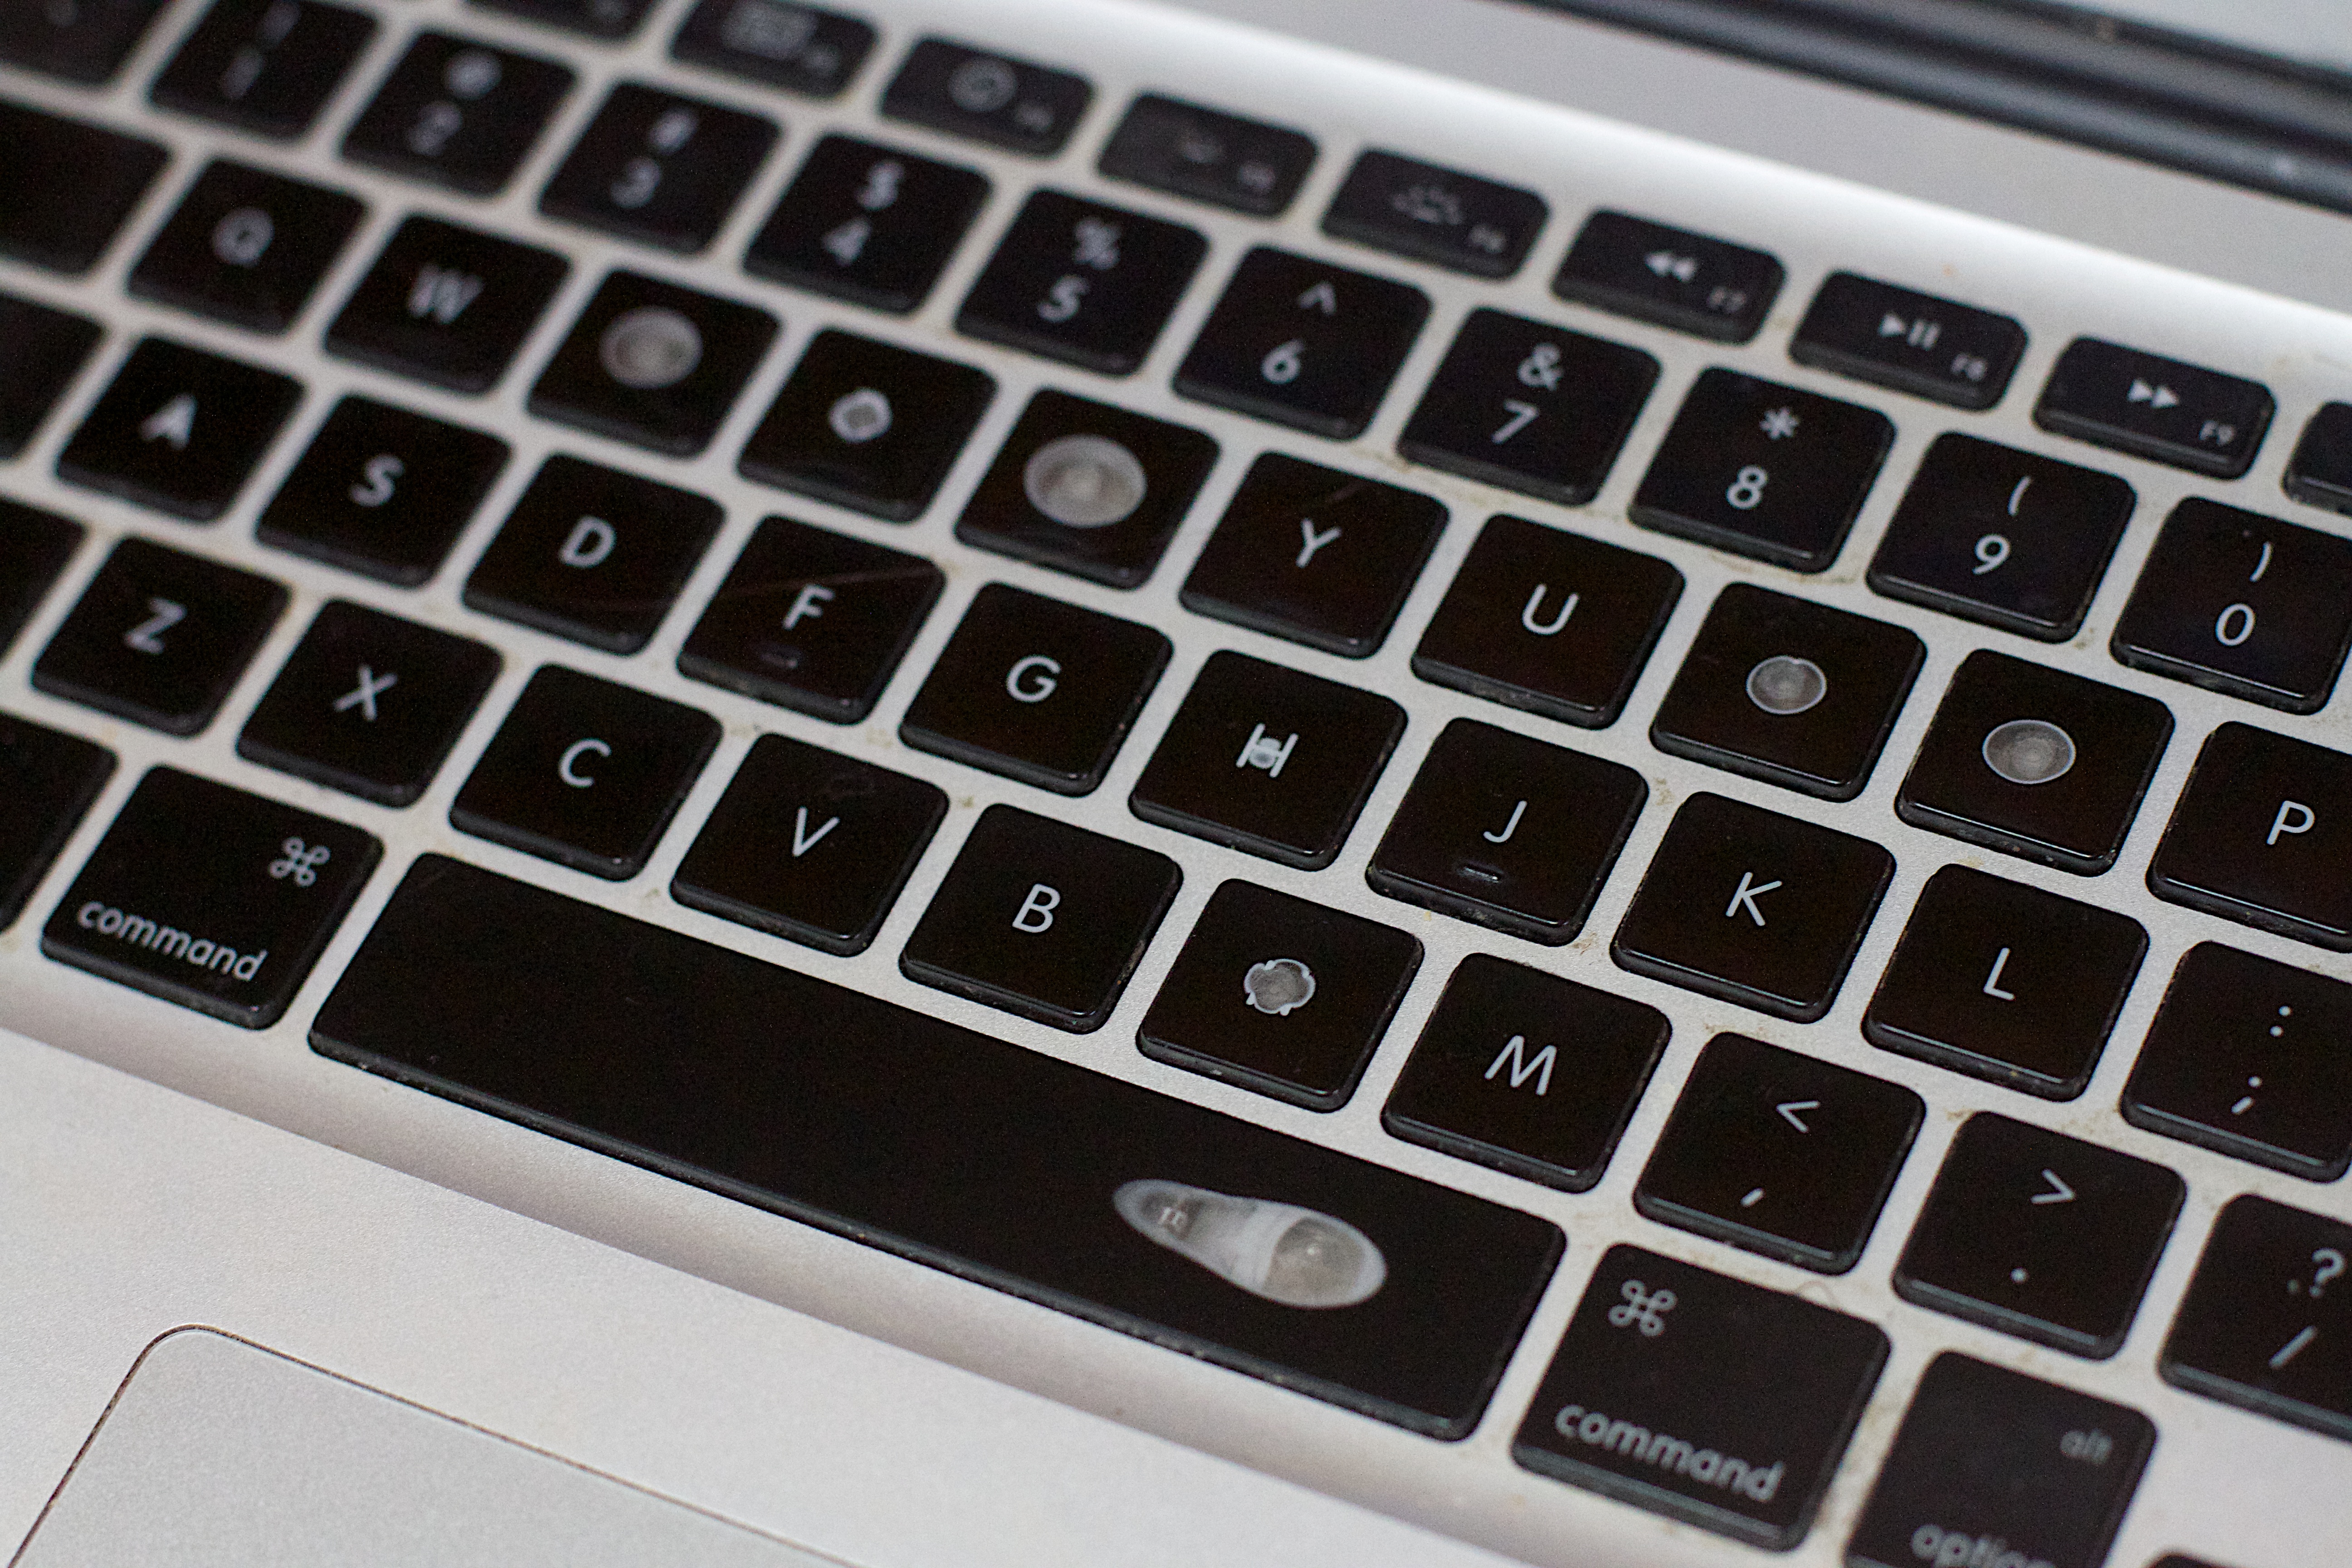
technology, font, cool image, multimedia, computer keyboard, numeric keypad, electronic device, computer hardware, musical keyboard, electronic instrument, electronic keyboard, laptop replacement keyboard